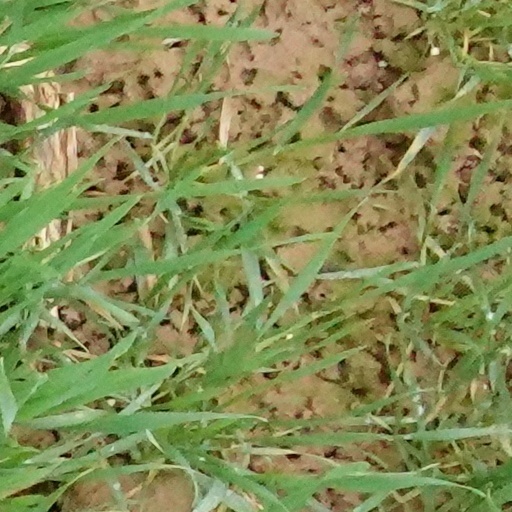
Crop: wheat